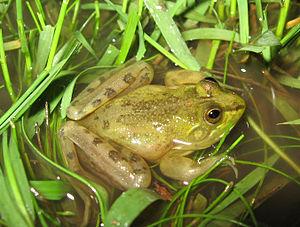
Pseudis minuta est une espèce d'amphibiens de la famille des Hylidae.
Les Pseudinae sont une sous-famille d'amphibiens de la famille des Hylidae.